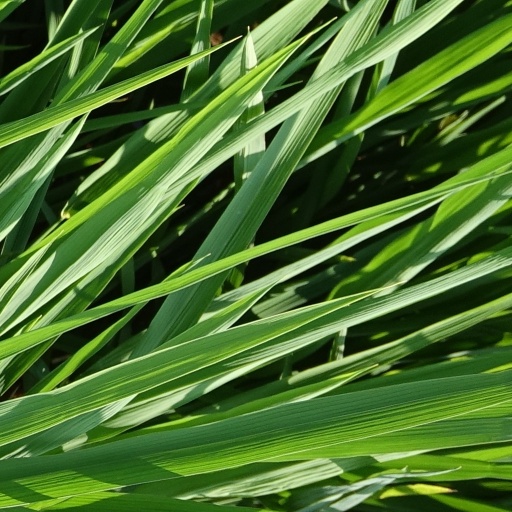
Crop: rice